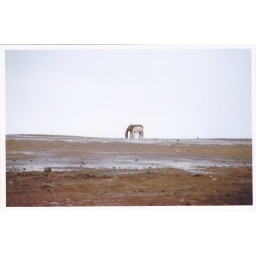
A horse and a mare.. in brown and white surroundings.. panchgani table top..